Hanford Reach National Monument

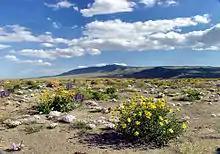
Wildflowers at HRNM

The Hanford Reach National Monument is a national monument in the U.S. state of Washington. It was created in 2000, mostly from the former security buffer surrounding the Hanford Nuclear Reservation. The area has been untouched by development or agriculture since 1943. For this reason, it is considered an involuntary park.